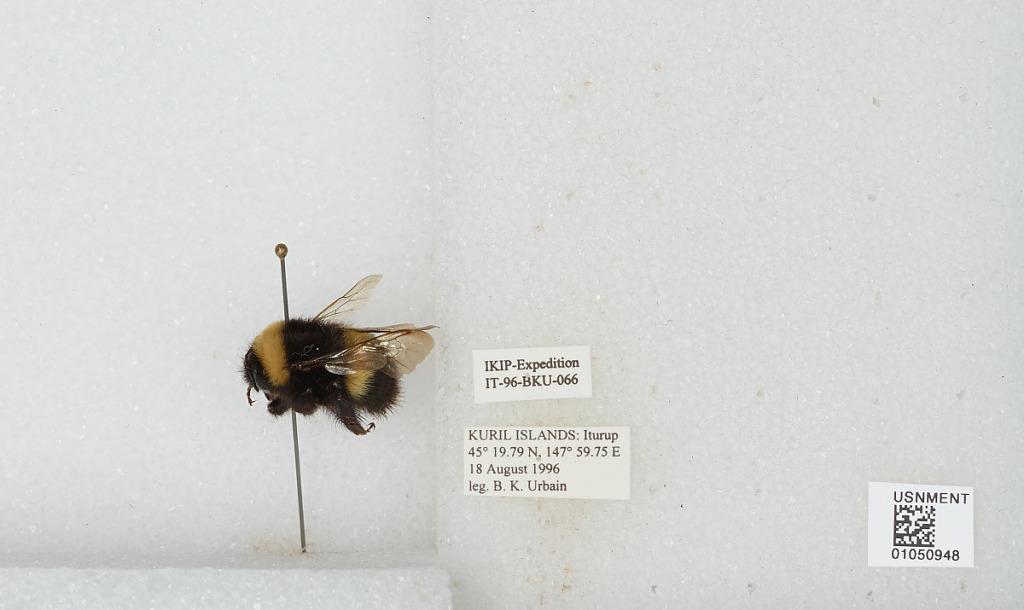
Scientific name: Bombus sp.
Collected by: B. Urbain
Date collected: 1996-8-18
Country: Russia
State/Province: Sakhalin
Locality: Iturup, Kuril Islands
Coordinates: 45.3297, 147.996